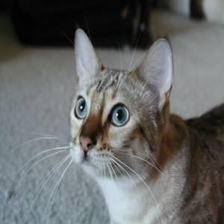
Species: cat
Breed: Bengal